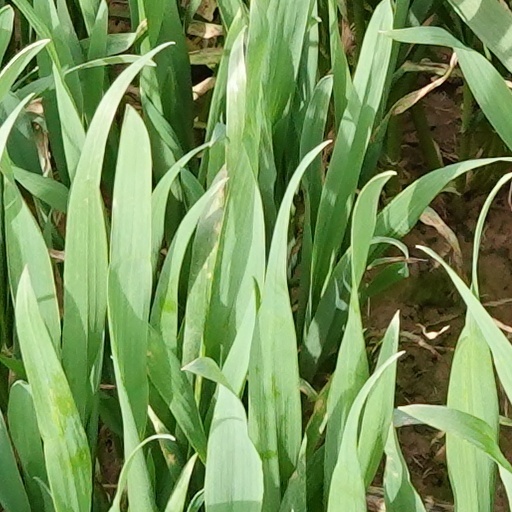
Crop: wheat